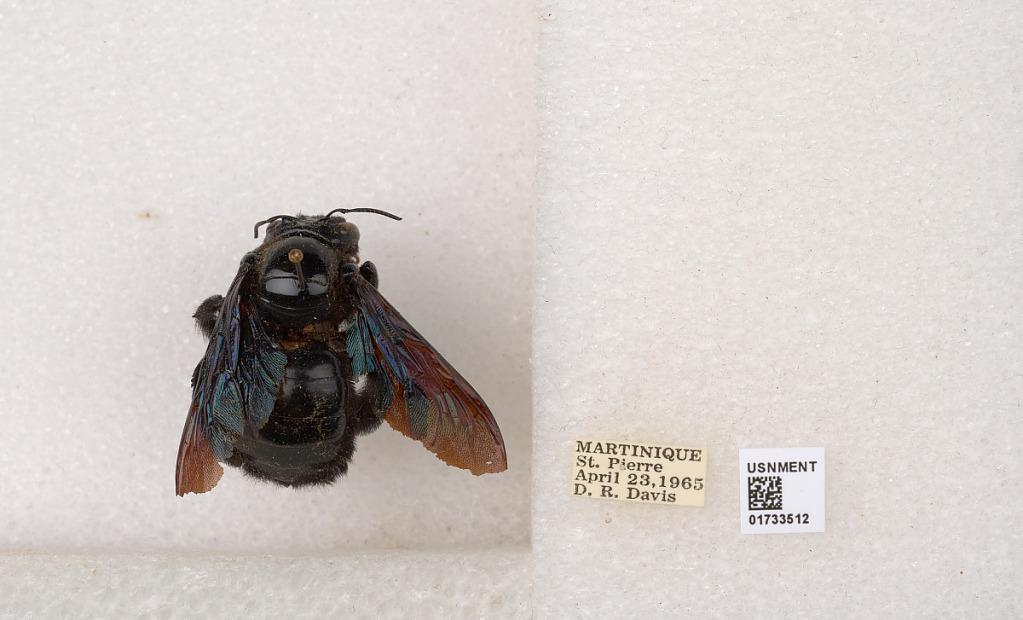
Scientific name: Xylocopa (Megaxylocopa) fimbriata Fabricius
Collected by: D. Davis
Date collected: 1965-4-23
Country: France
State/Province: Martinique
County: Martinique
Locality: St. Pierre